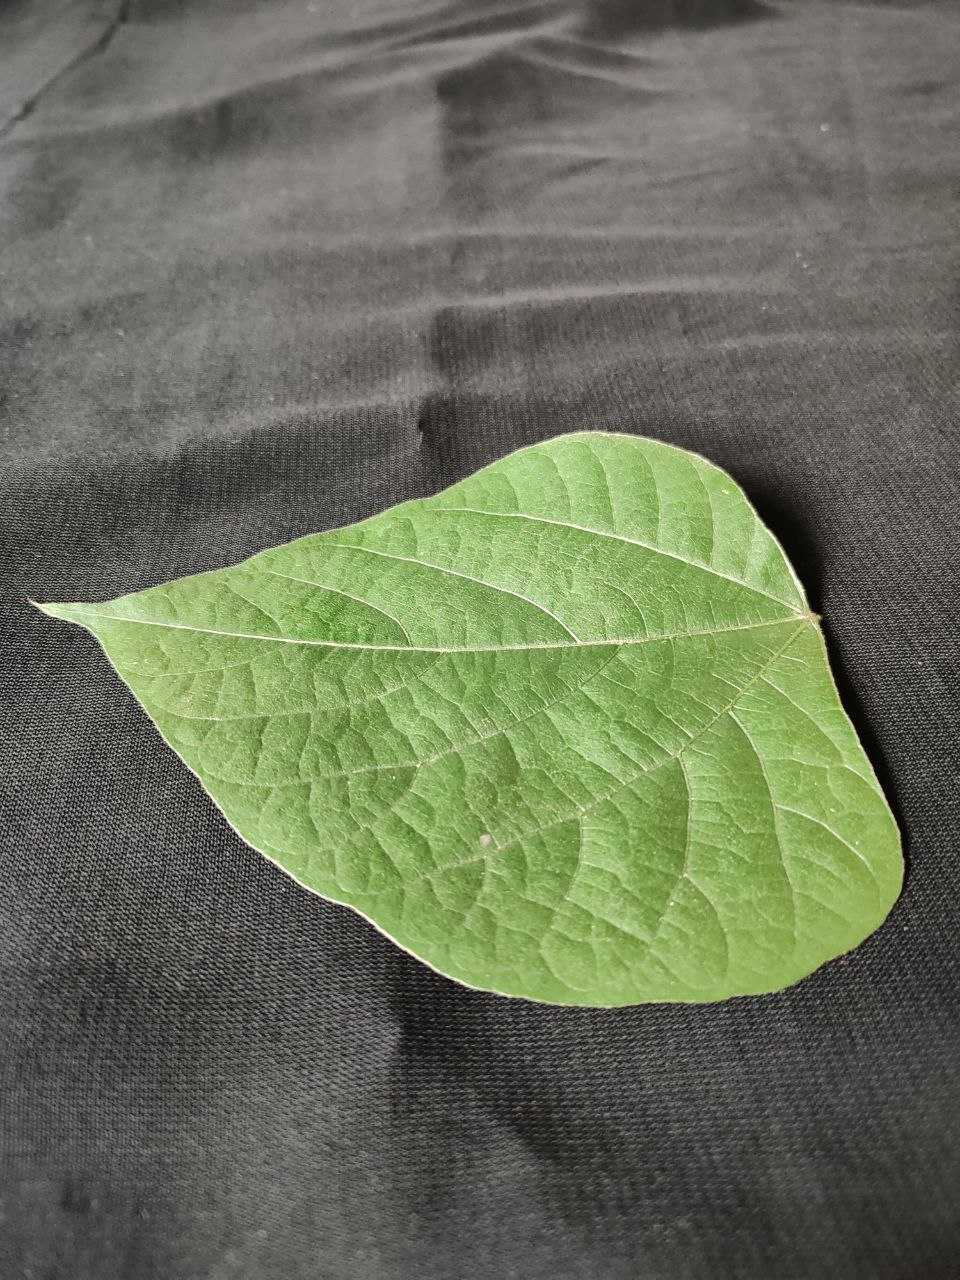
Crop: bean
Leaf condition: Fresh Leaf